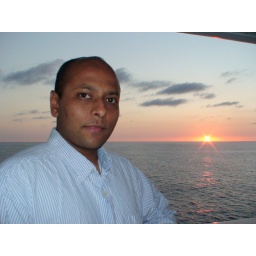
sunset view from our balcony in ship